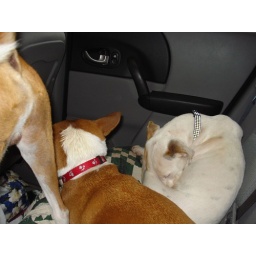
dogs sleepin in car